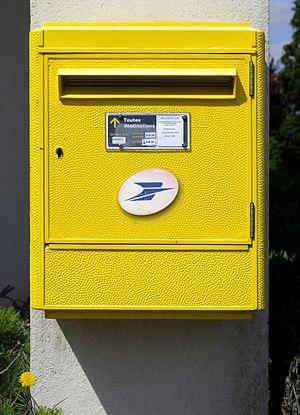
Boîte aux lettres et fleur de pissenlit, Savigné, Vienne, France.